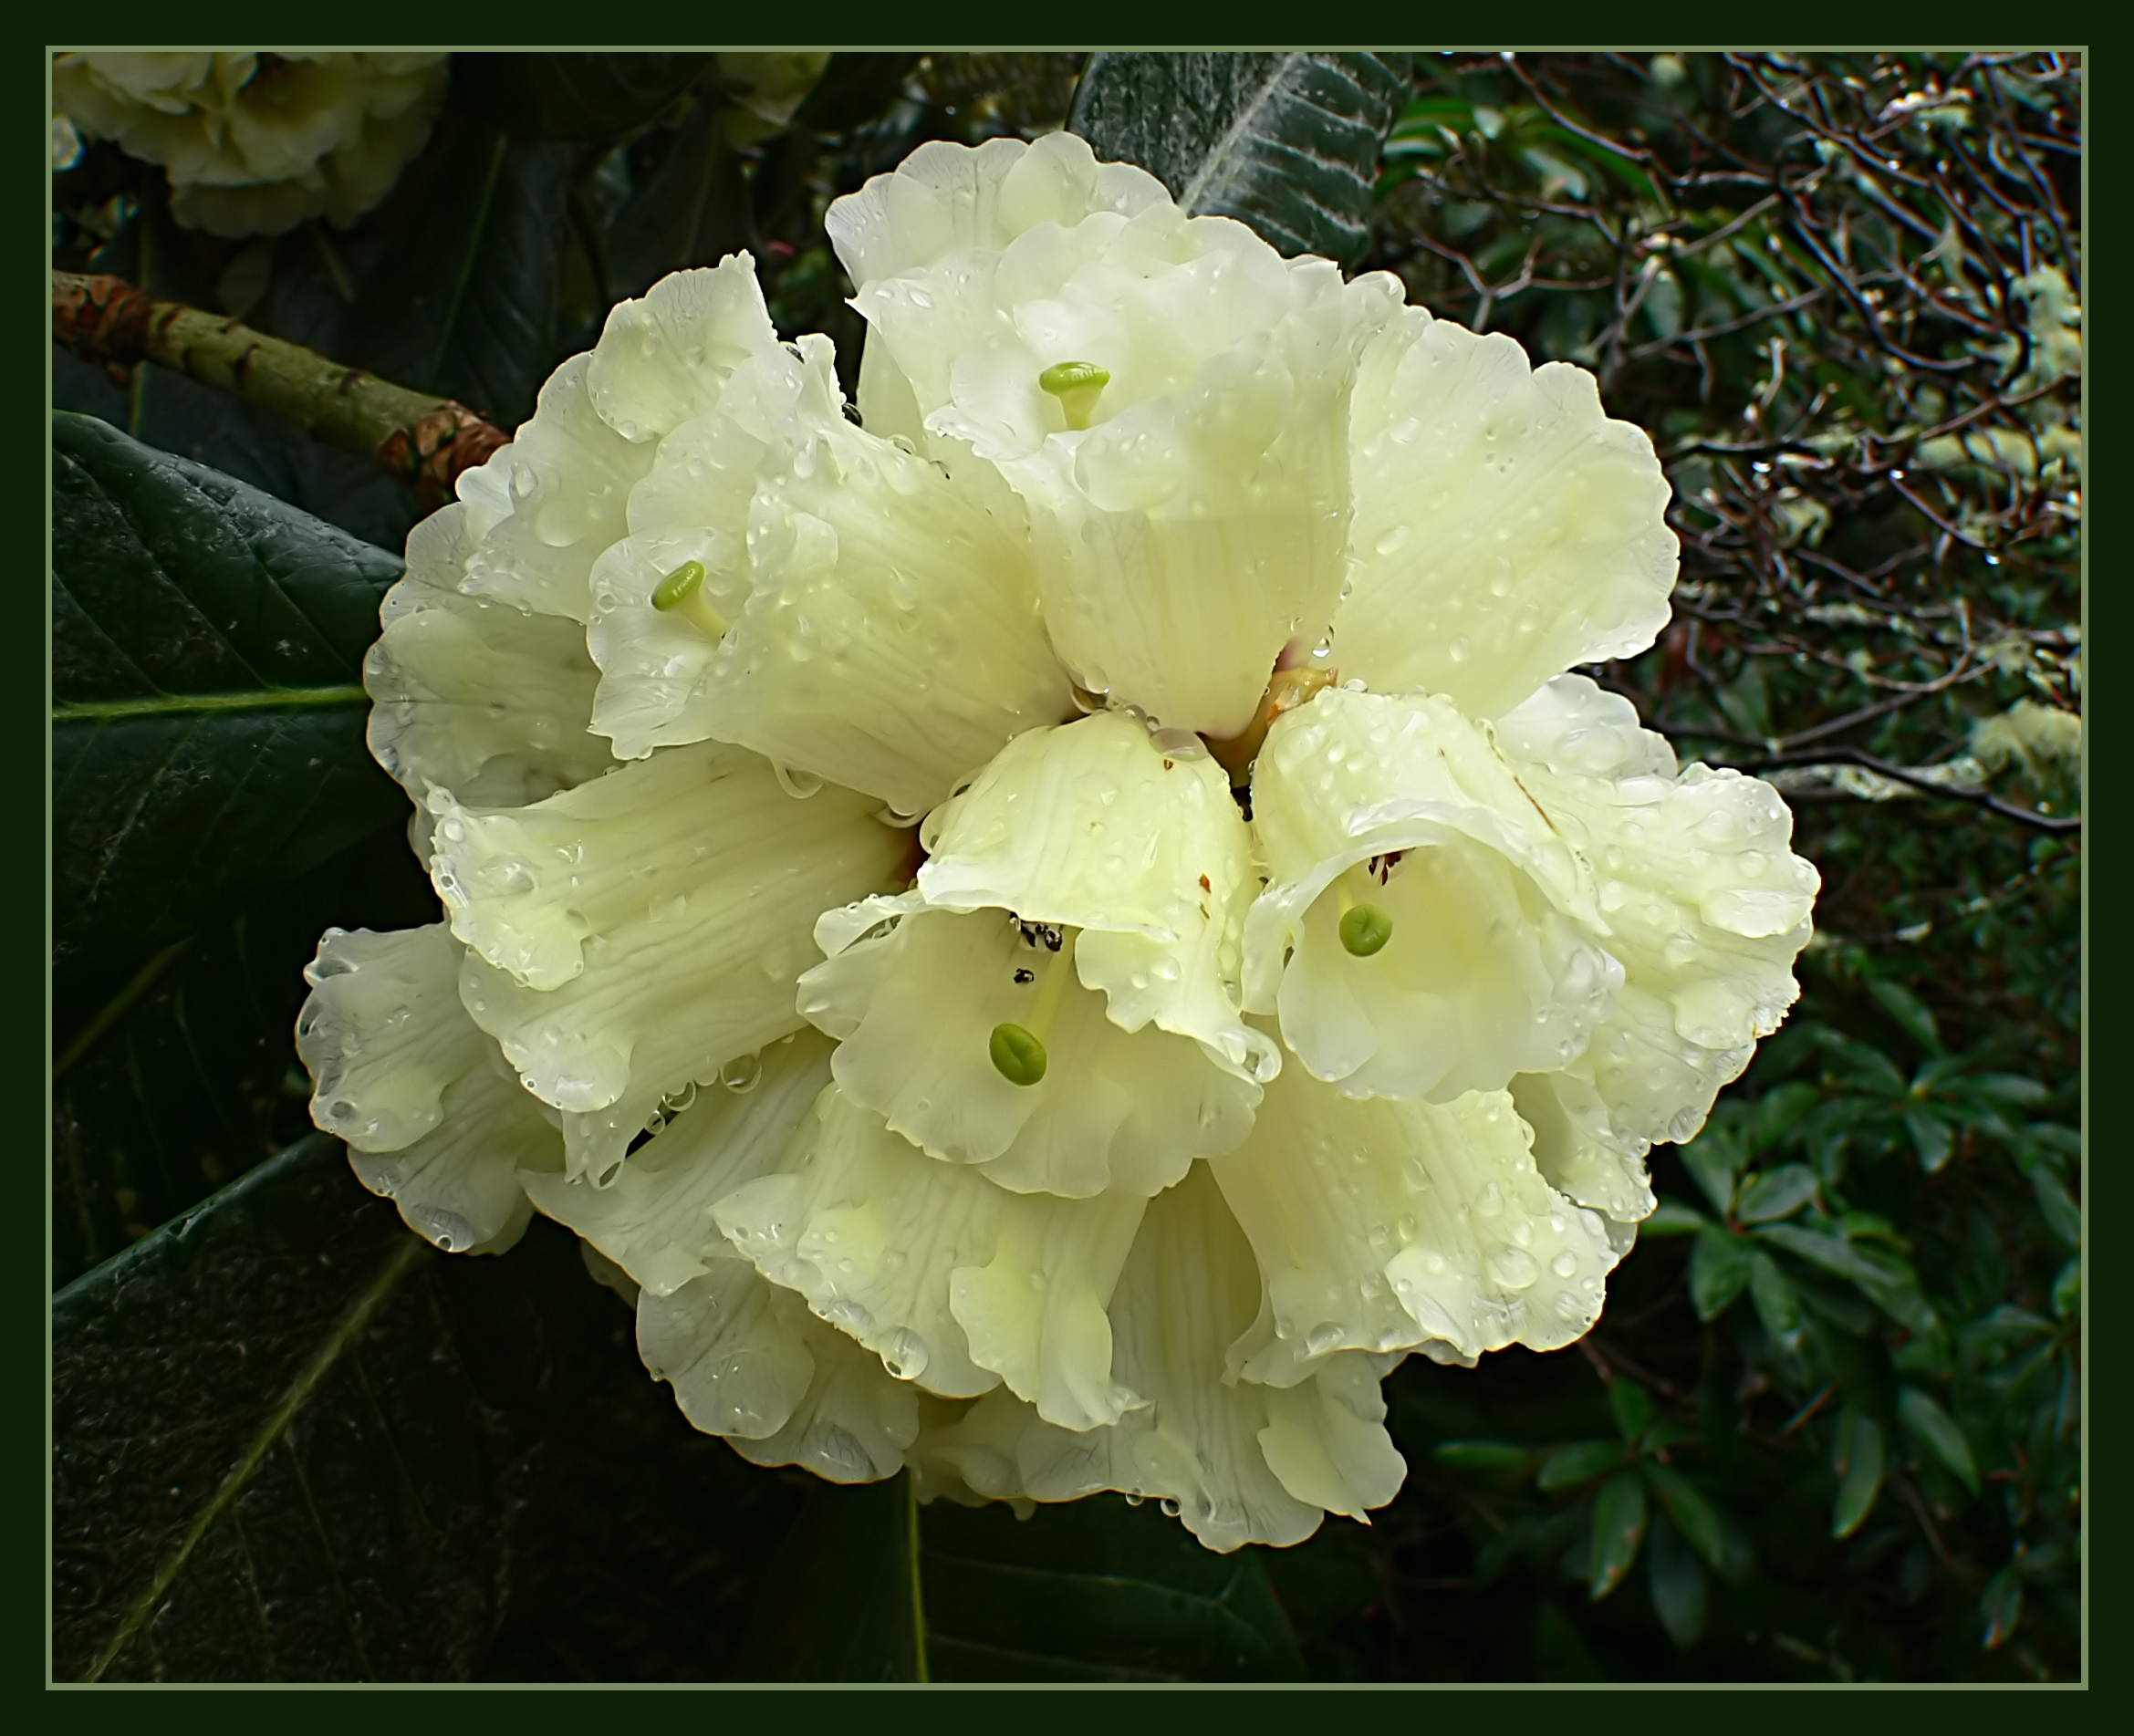
blossom, plant, flower, produce, botany, flora, shrub, rhododendron, rhododendronmacabeanum, peony, flowering plant, woody plant, land plant